The Twentieth Century (film)

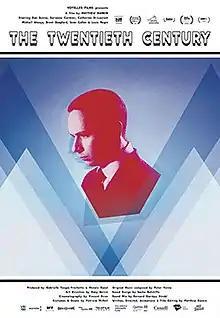
Film poster

The Twentieth Century is a 2019 Canadian surrealist historical black comedy film written and directed by Matthew Rankin, in his feature directorial debut. The film presents a fictionalized portrait of the rise to power of former Canadian Prime Minister William Lyon Mackenzie King, played by Dan Beirne. The film also star Catherine St-Laurent, Louis Negin and Seán Cullen.